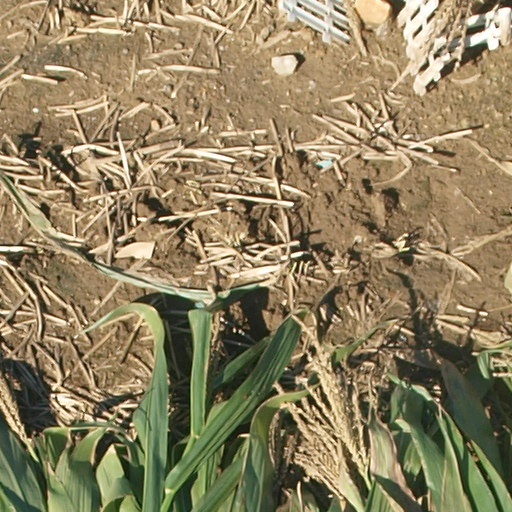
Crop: maize; corn